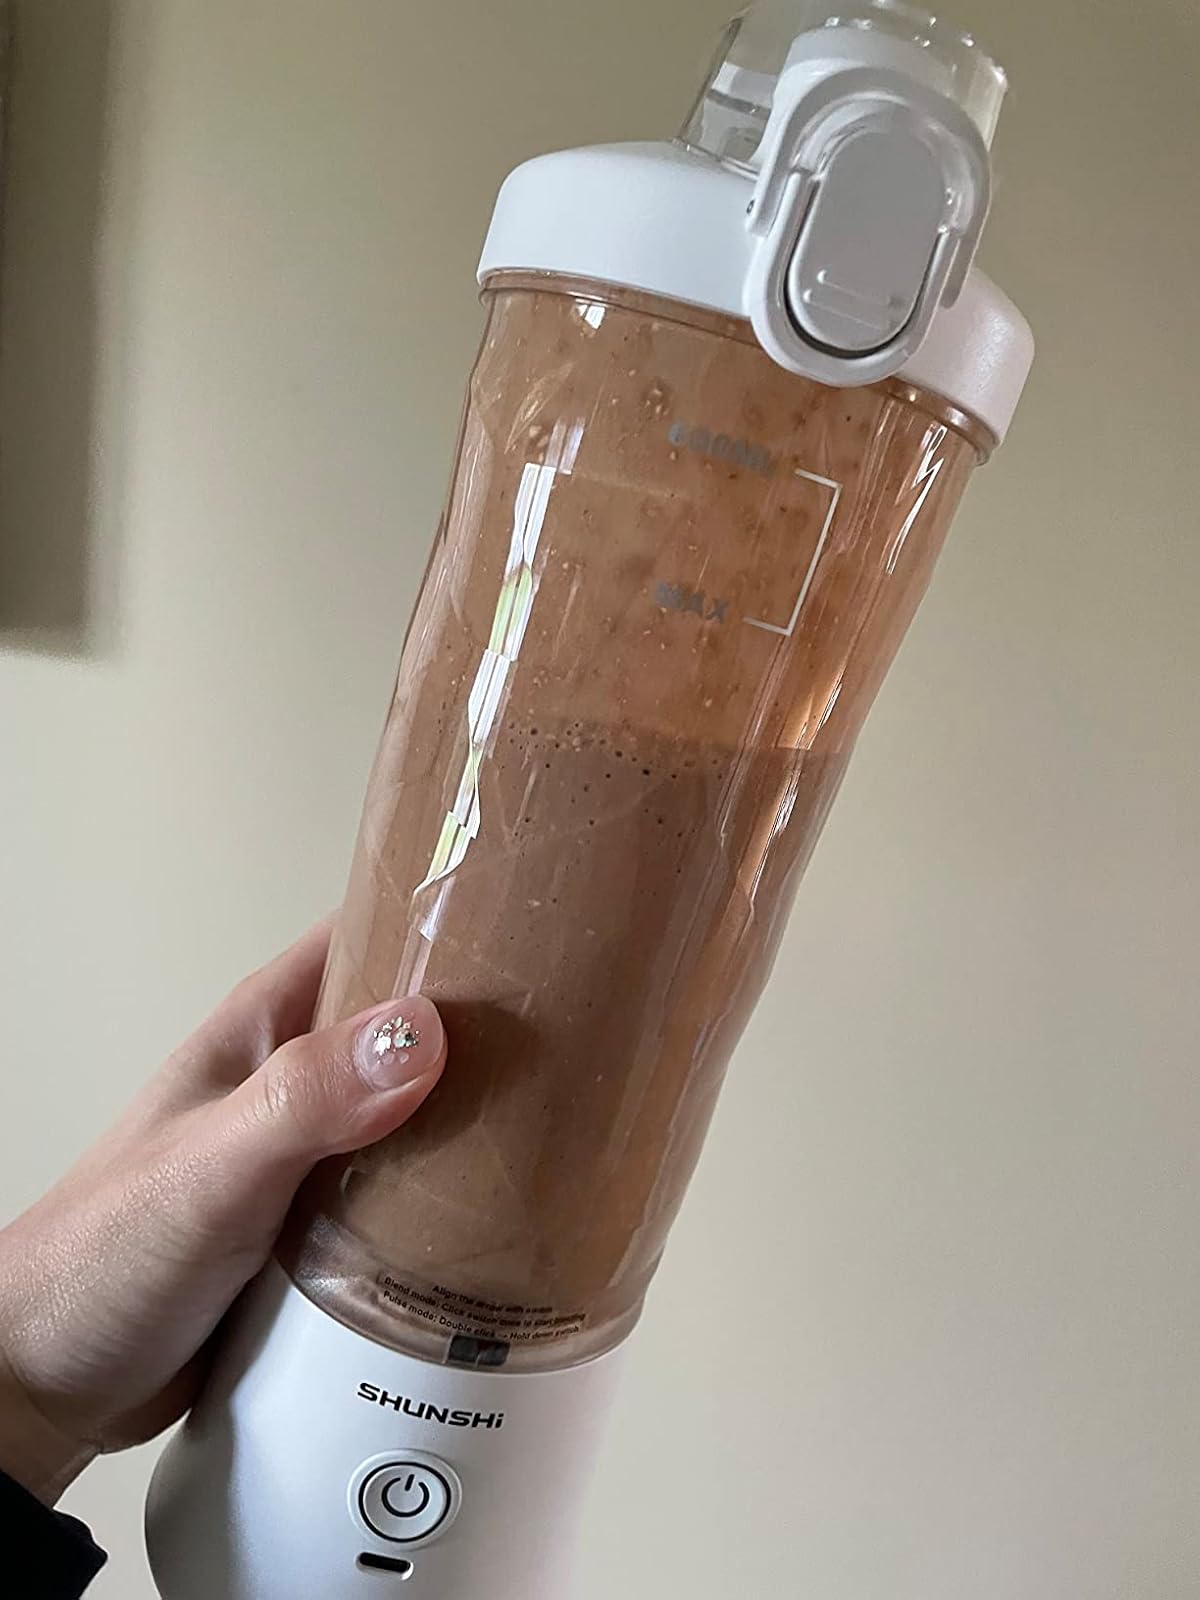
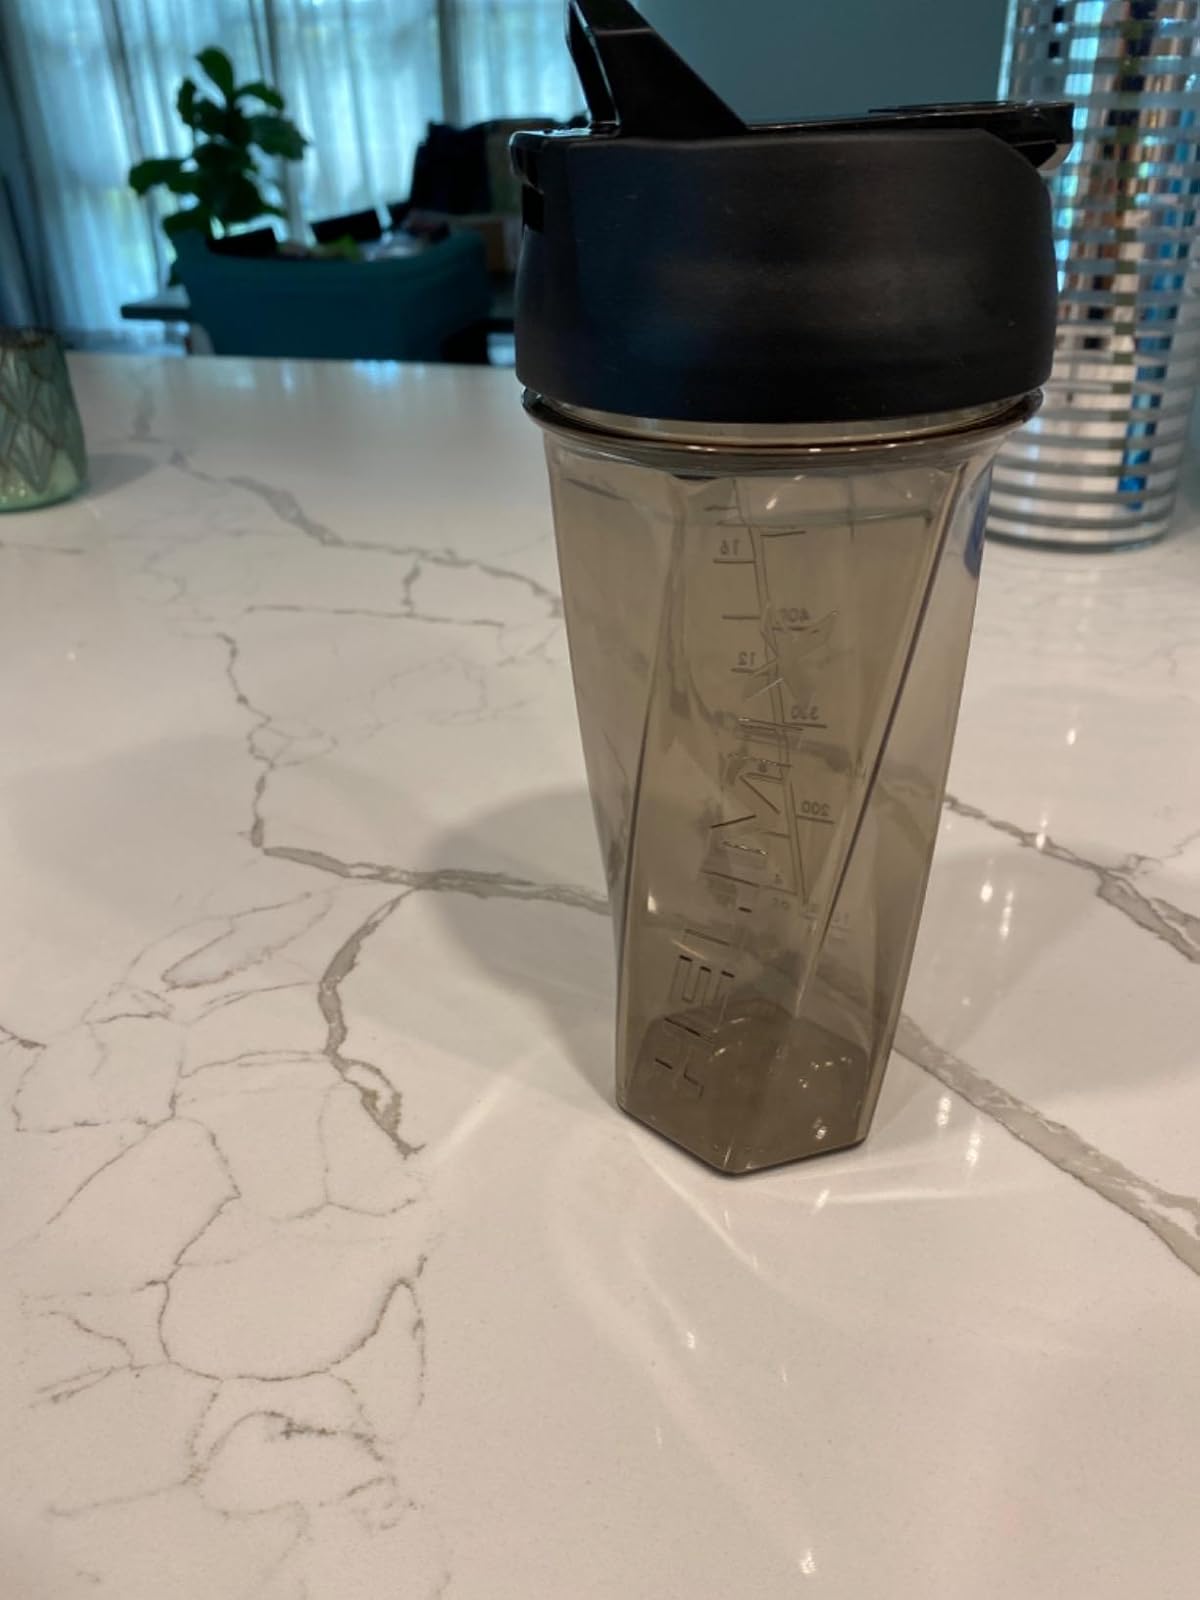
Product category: items_blender
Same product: no